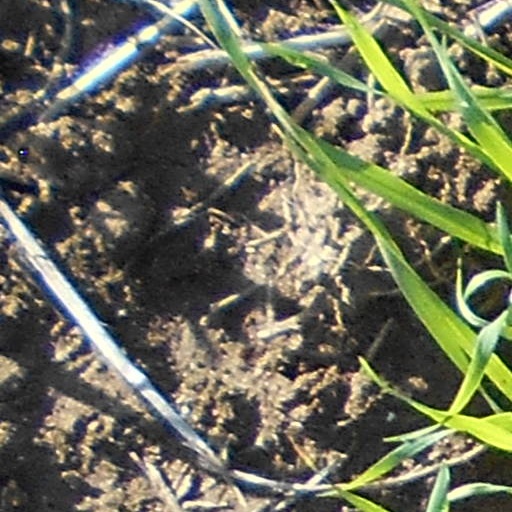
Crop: wheat